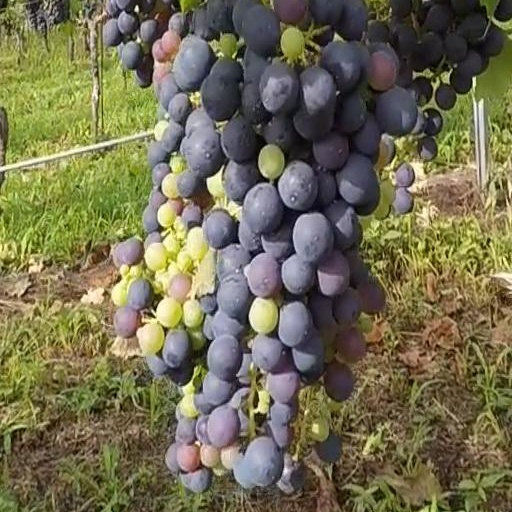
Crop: grape